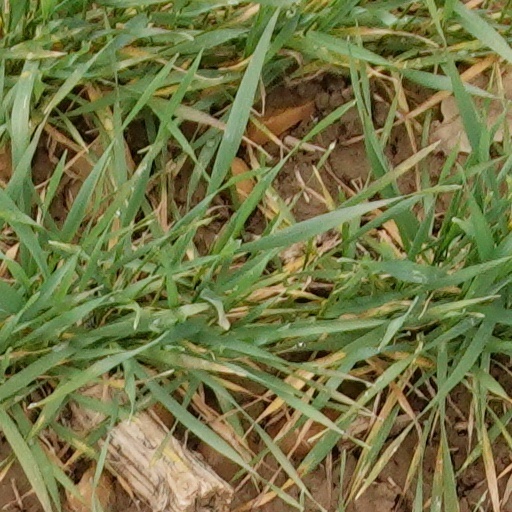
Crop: wheat